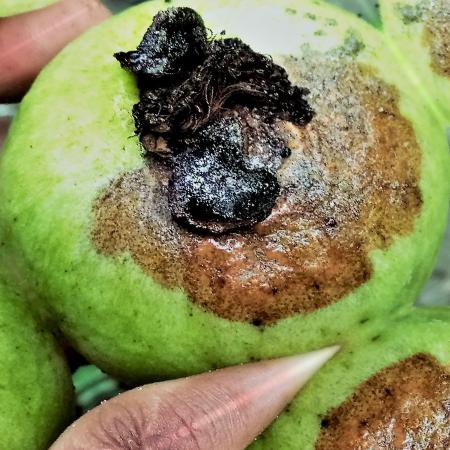
Label: Styler and Root